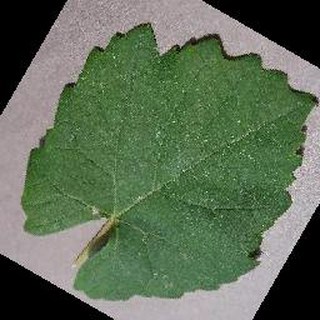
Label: healthy_grape